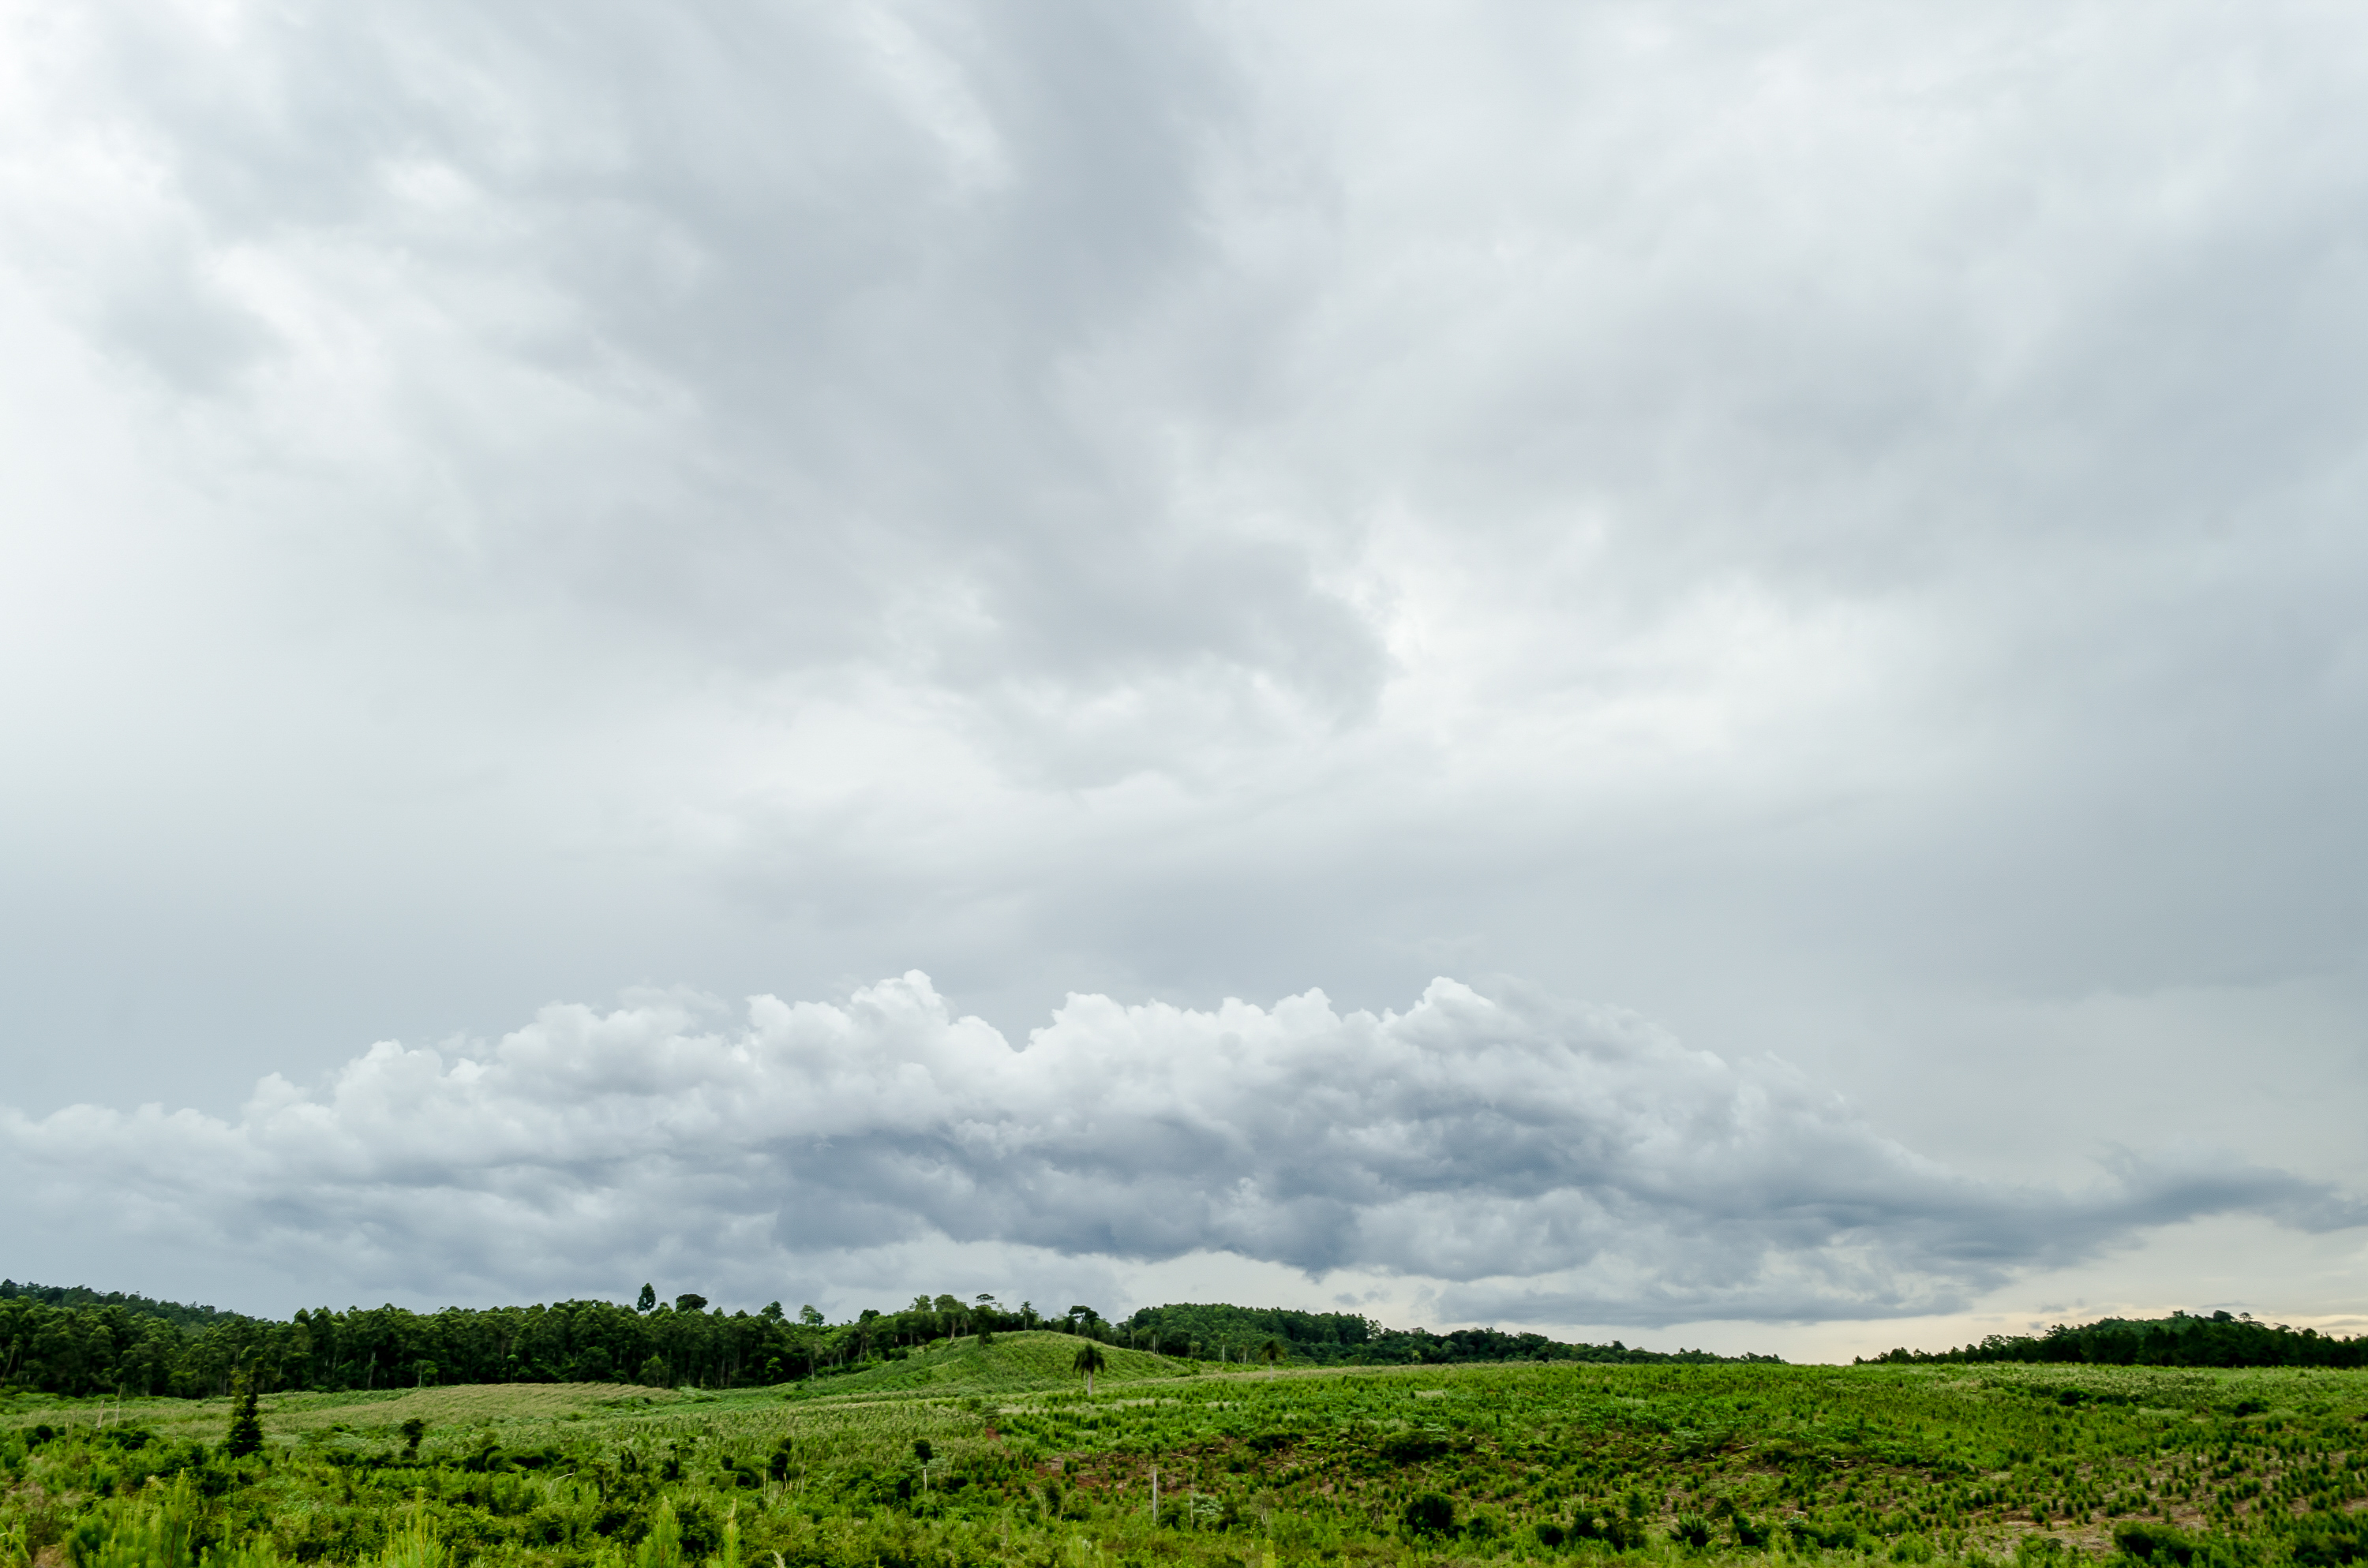
landscape, nature, grass, horizon, cloud, sky, field, meadow, prairie, hill, weather, cumulus, agriculture, plain, grassland, plateau, argentina, misiones, ecosystem, rural area, meteorological phenomenon, atmospheric phenomenon